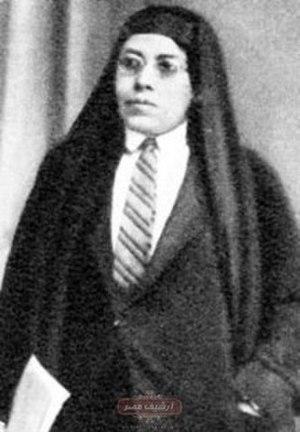
Nabawiyya Musa, née le 17 décembre 1886, morte le 30 avril 1951, est reconnue comme l'une des pionnières du féminisme au XXᵉ siècle, en Égypte. Elle est souvent associée à Huda Sharawi et à Malak Hifni Nasif, mettant comme elles l'accent sur le besoin de faciliter l'accès aux études, sur les actions de santé et d'une moindre exploitation sexuelle pour les femmes.